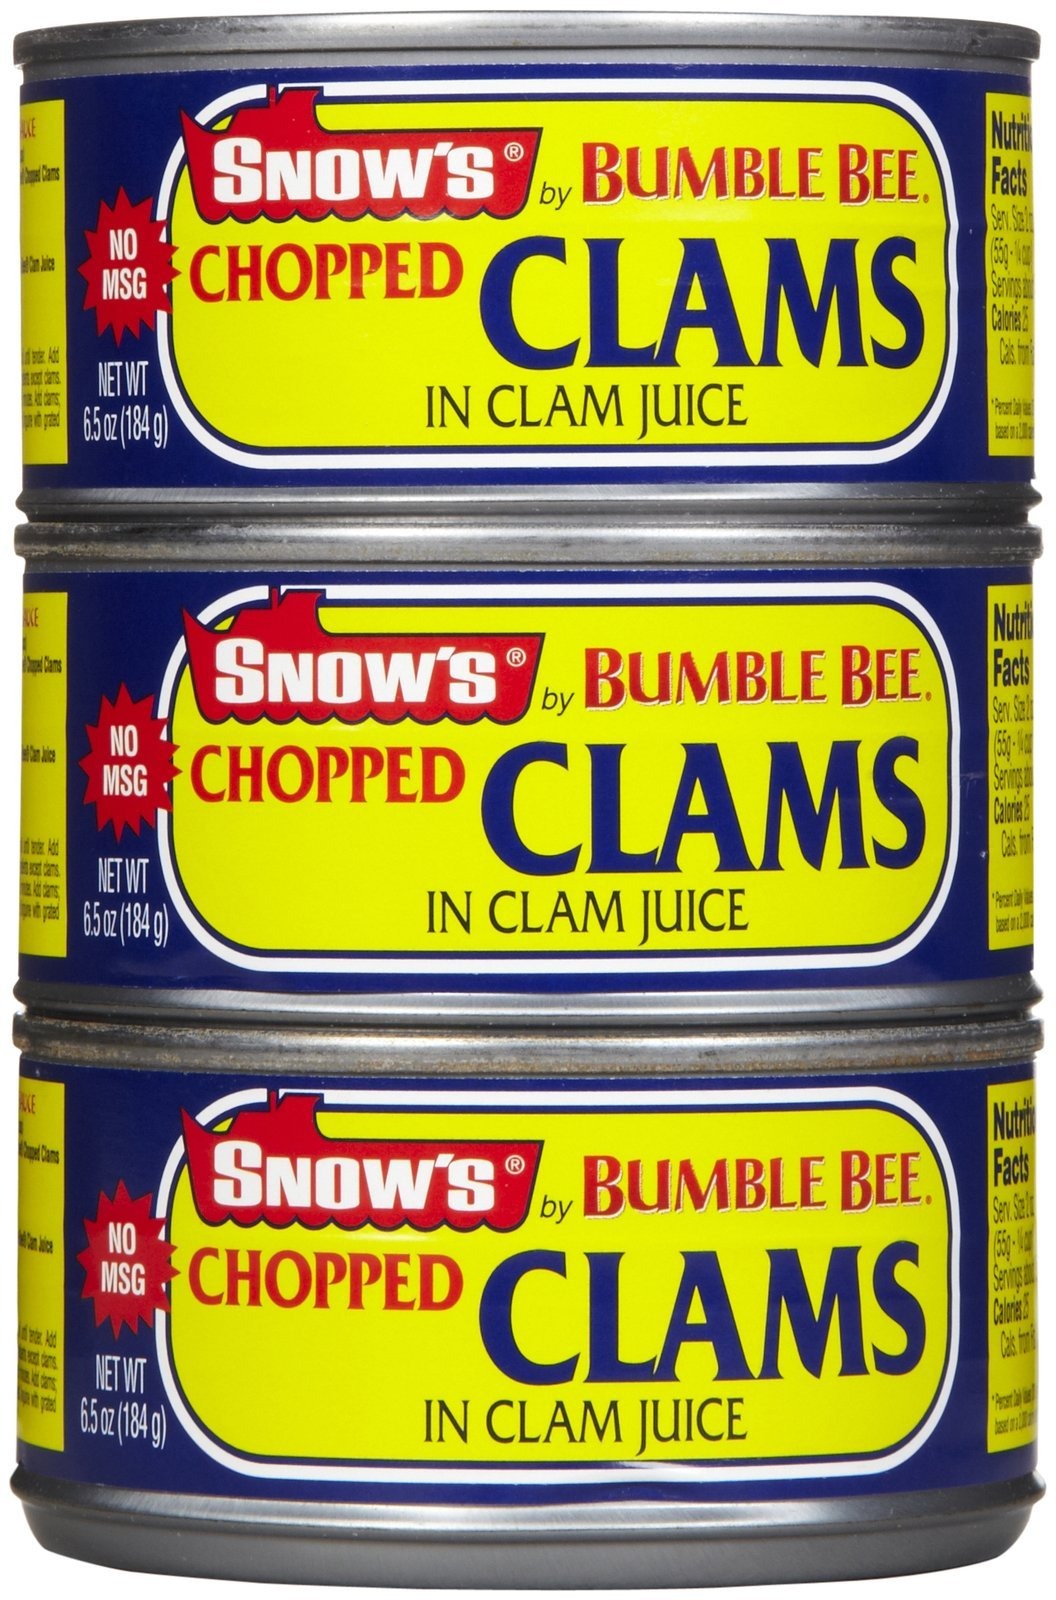
Item Name: Snow's Chopped Clams in Clam Juice, 6.5 oz, 3 pk
Product Description: Snow's by Bumblebee Chopped Clams in their natural juices, hearty in size, are perfect for chowders, seafood soups, and stews, sauces, or any seafood recipe to which you want to add the special taste of Snows by Bumblebee.
Value: 19.5
Unit: Ounce

Price: 2.74